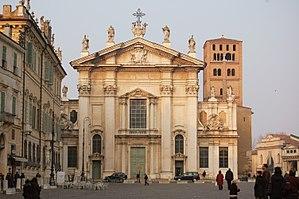
La cathédrale San Pietro est la cathédrale et l'église principale de la ville de Mantoue, dans la province italienne de la Lombardie.